Lucía Trasviña

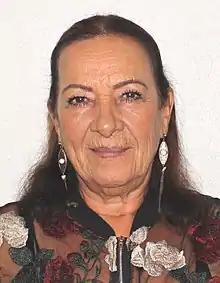
Trasviña in 2018

Jesús Lucía Trasviña Waldenrath (born 23 December 1954) is a Mexican politician from the National Regeneration Movement (MORENA).